Victoria "Porkchop" Parker

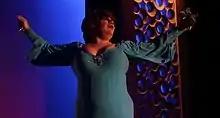
Performing in 2017

Parker was announced as one of the nine contestants for the inaugural season of "RuPaul's Drag Race" on February 2, 2009. Prior to his casting, he had been hosting shows at Legends Nightclub in Raleigh, had just won Miss Gay DC, and had competed in the 2008 edition of Miss Gay America. He has been described as the season's only older and plus-sized queen. Parker was eliminated during the first episode, becoming the very first contestant ever eliminated in the history of the show. He was sent home by Akashia. Because of this, RuPaul always addresses him with "Hey Porkchop" during all of the "Drag Race" live reunions, starting with season 4.